Chōsen Government Railway

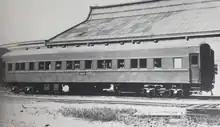
Chosen Government Railway third-class carriage type Ha9 number 1026

After the end of the World War II, all railways in Korea were nationalised, with the lines in South Korea becoming part of the Korean National Railroad, and those in North Korea becoming part of the Korean State Railway.